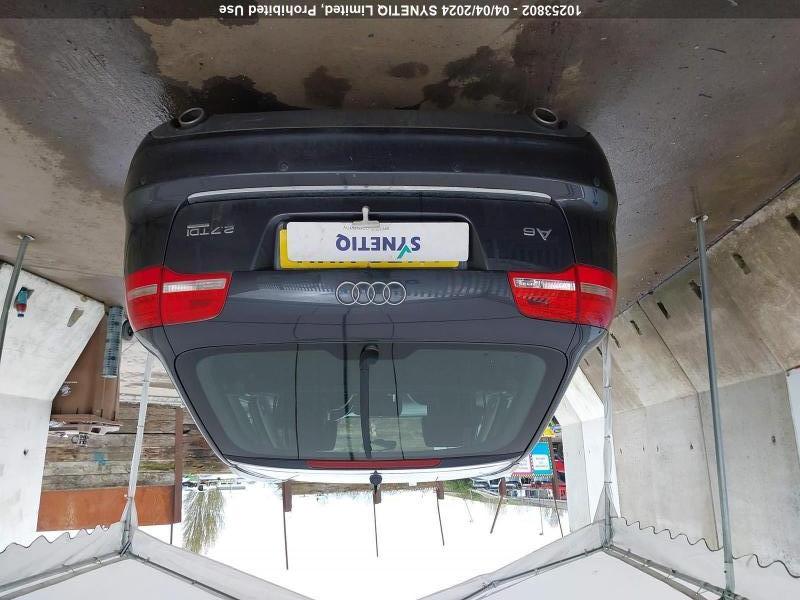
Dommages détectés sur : plaque d'immatriculation arrière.
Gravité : mineur